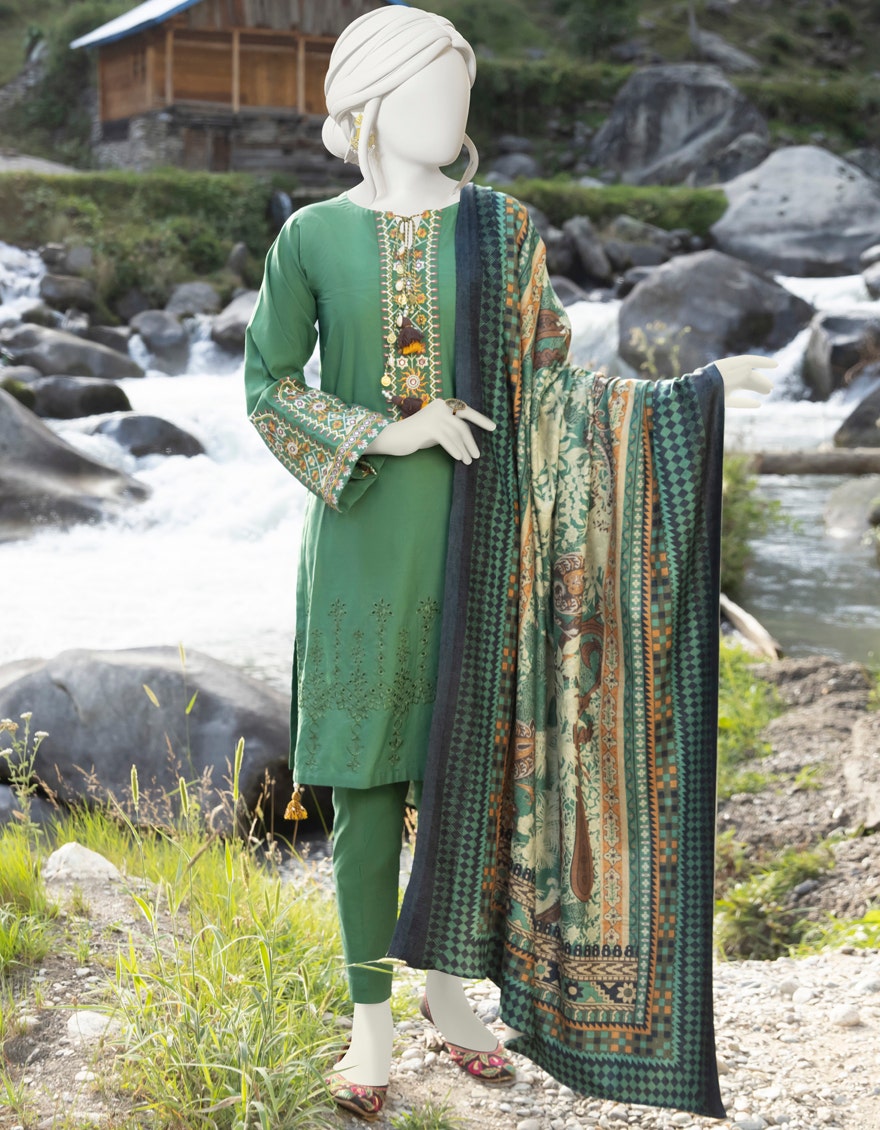
green multi embroidered salwar suit